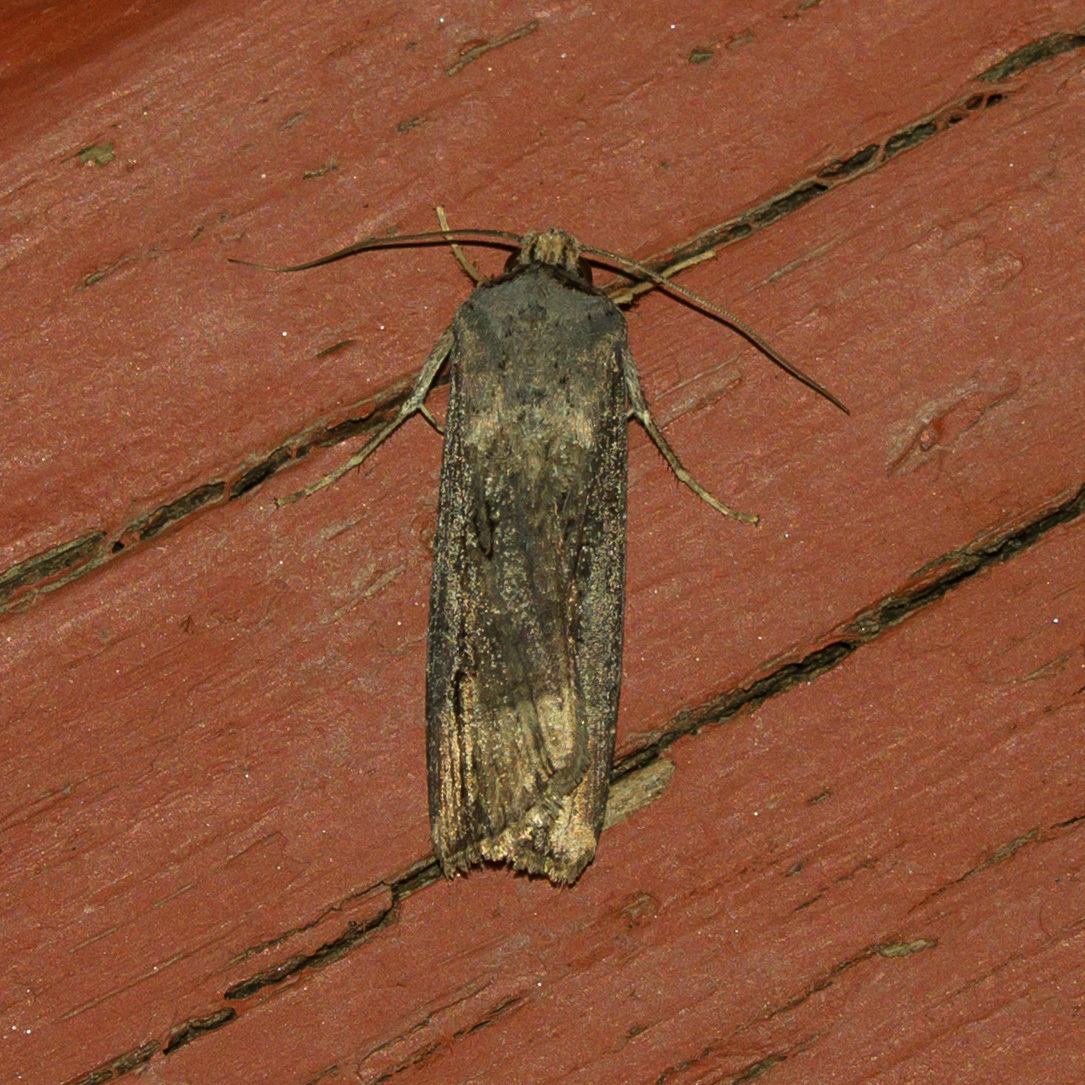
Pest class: cutworms